Republican People's Party

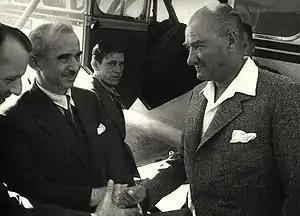
Mustafa Kemal Atatürk and his Prime Minister İsmet İnönü, 1936. İnönü would succeed him as president and CHP chairman after his death.

Mustafa Kemal Atatürk's People's Party began as a "de facto" successor of the Young Turks and the CUP. In 1924, a right-wing opposition to Atatürk led by Kâzım Karabekir, reacting against the abolition of the Caliphate, formed the Progressive Republican Party. The life of the opposition party was short. The Progressive Republican Party faced allegations of involvement in the Sheikh Said rebellion and for conspiring with remaining members of the CUP to assassinate Atatürk in the İzmir Affair. Atatürk's prime minister, İsmet İnönü, proposed the passage of the which gave the government extraordinary powers. Martial law was declared, all political parties except the CHP were banned, all newspapers beyond state approved papers were banned (this ban would be lifted by 1930), and Karabekir's supporters were purged from the government. Republican Turkey was the third one-party state of Interwar Europe, after the Soviet Union and Fascist Italy. For the next two decades Turkey was under a paternalist one-party authoritarian dictatorship, with one interruption; another brief experiment of opposition politics through the formation of the Liberal Republican Party.